Taghadoe

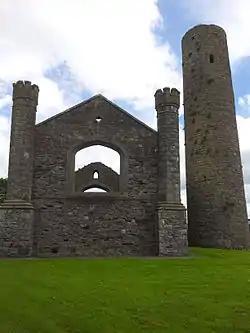
Taghadoe church and round tower

Taghadoe in County Kildare in Ireland is the site of an ancient monastic settlement and round tower. The site includes a graveyard and the ruins of a 19th-century church. It is situated 5 km from Maynooth, off the Straffan Road. The name is derived from "Teach Tua" or 'House of Tua' in Irish, Saint Tua (Ultan the Silent) the abbot of Clonmacnoise, was responsible for founding the monastic settlement here. The site dates back to the 6th century. The round tower was used for about 1000 years, but was left in ruins by the 17th century.